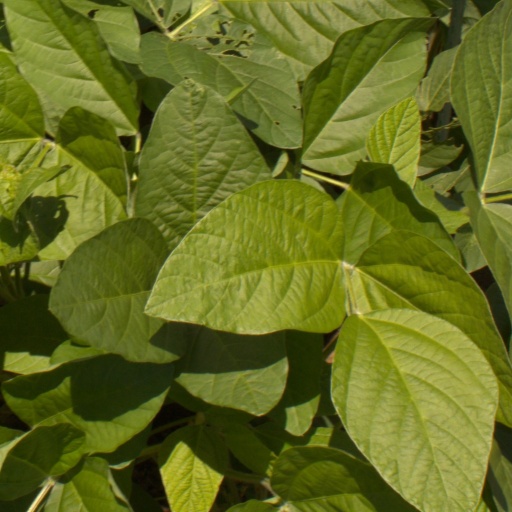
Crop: soybean